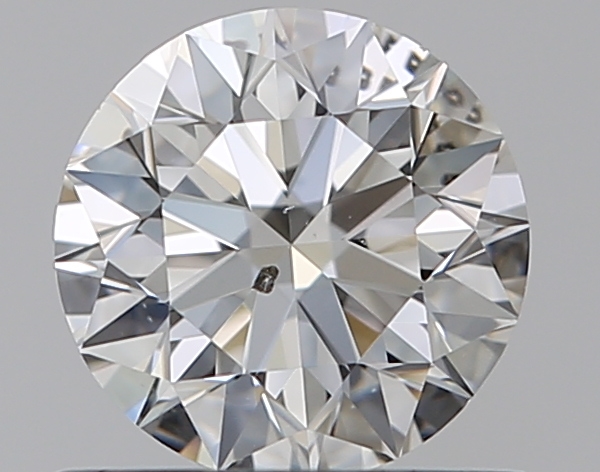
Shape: round
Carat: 0.59
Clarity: SI2
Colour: I
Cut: EX
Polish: EX
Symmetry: EX
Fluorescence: N
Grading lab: GIA
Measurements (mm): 5.31 x 5.34 x 3.34